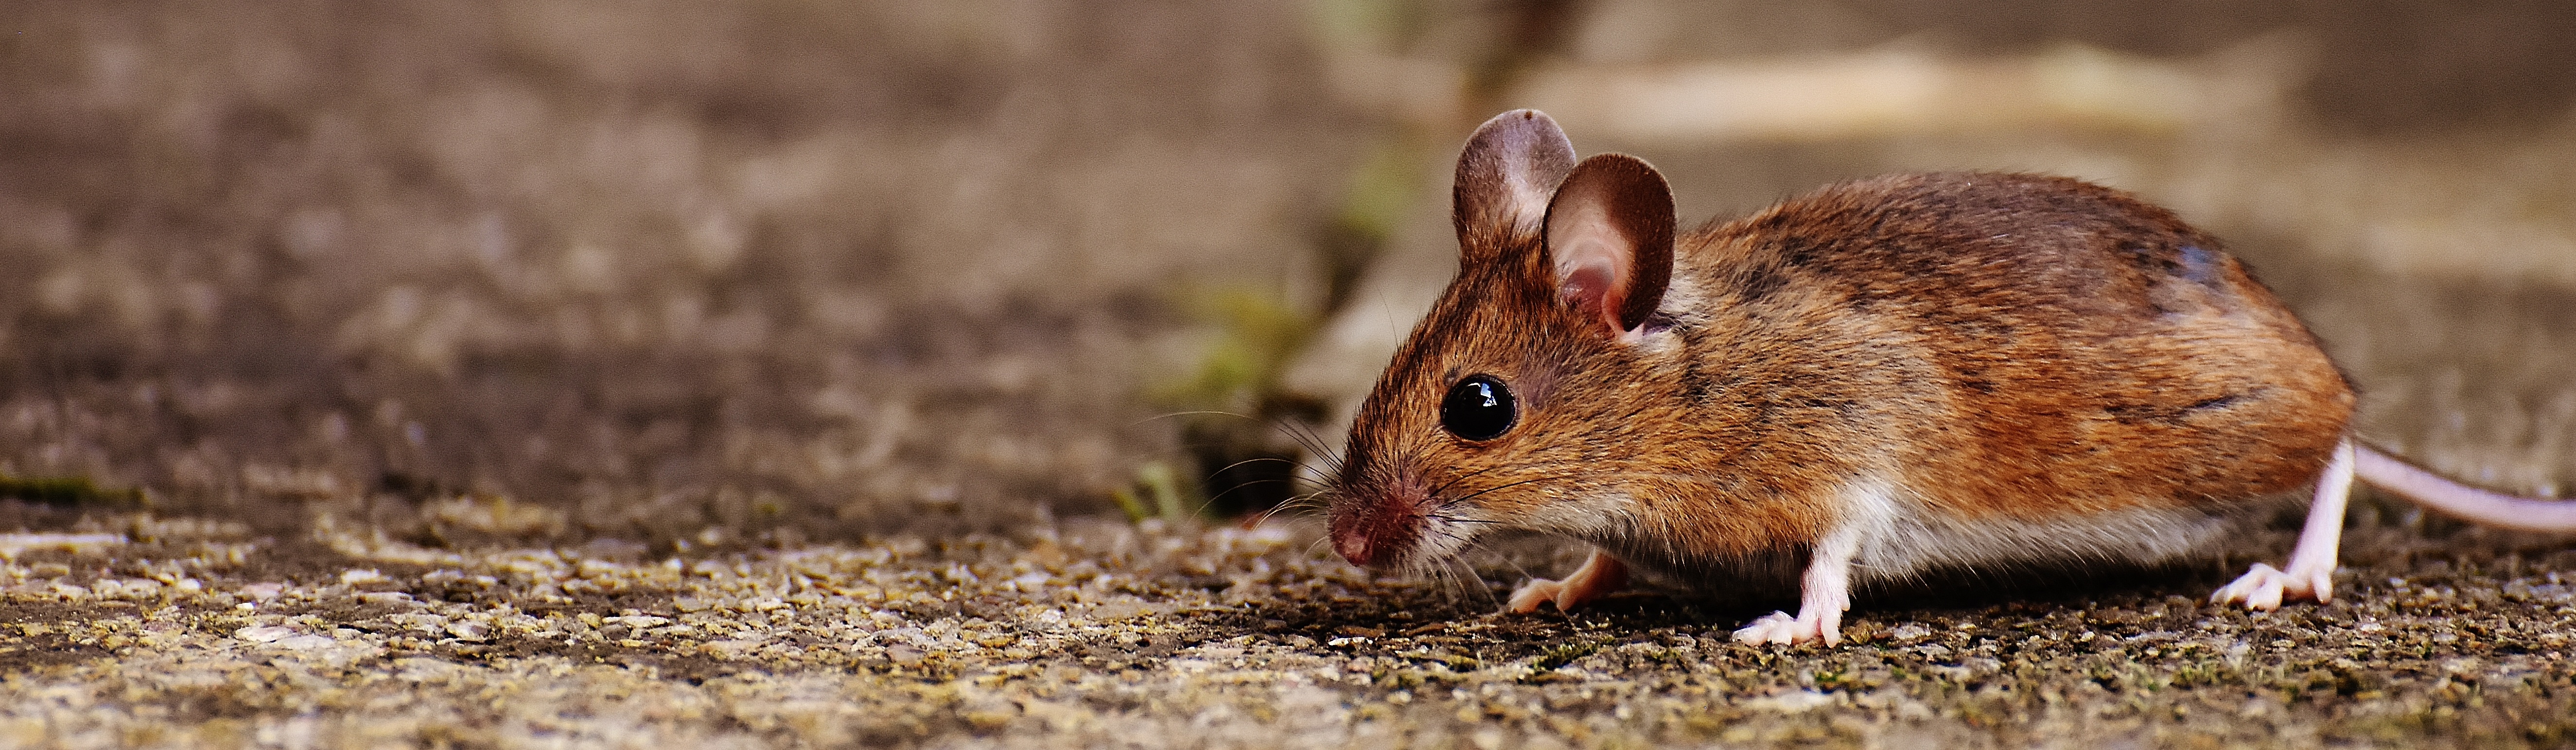
nature, prairie, sweet, mouse, animal, cute, wildlife, fur, small, brown, mammal, rodent, fauna, rabbit, hare, whiskers, vertebrate, funny, nager, mice, button eyes, wood mouse, apodemus sylvaticus, domestic rabbit, rabits and hares